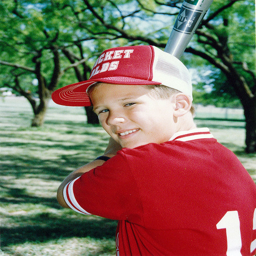
A young man wearing a baseball uniform while holding a bat.
A photograph of a young boy in a baseball uniform posing with a bat.
A boy posing for a photo in a baseball uniform with a bat.
A little boy with a red hat holding a baseball bat.
a boy in a baseball uniform poses for the camera with his bat